Economy of Vellore

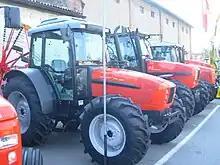
SAME Deutz-Fahr tractors

Bharat Heavy Electricals Limited (BHEL), is an Indian state-owned integrated power plant equipment manufacturing company. Its Boiler Auxiliaries Plant (BAP) is located in Ranipet, Vellore. BHEL Ranipet has performed exceedingly well according to its executive director, as it has won the 'Best Productive Unit' trophy from among all the units of BHEL in 2012. This plant has clocked a turnover of 4,210 crores, with shop production crossing the 1 lakh tonne benchmark, also registering a profit before tax of 1,260 crores for the 2012 financial year. It has so far obtained 21 patents and 46 copyrights.